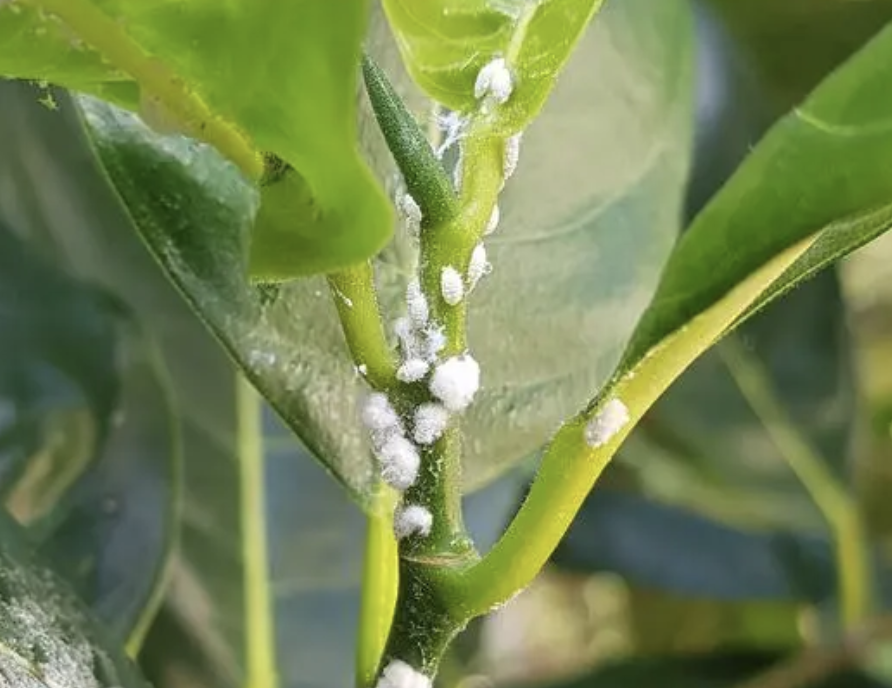
Label: mealybug_infestation